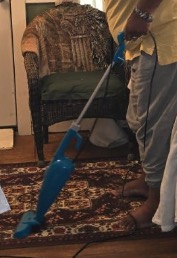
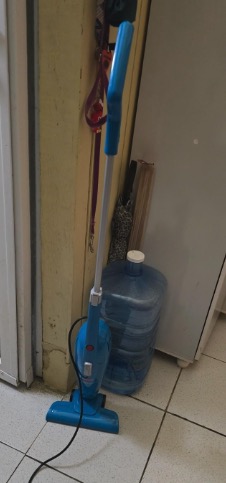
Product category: items_vacuum
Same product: yes